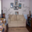
Label: couch